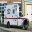
Label: ambulance